Breast cancer classification

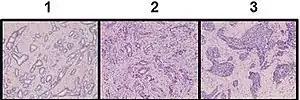
Tubule formation score in the Nottingham system

This parameter assesses what percent of the tumor forms normal duct structures. In cancer, there is a breakdown of the mechanisms that cells use to attach to each other and communicate with each other, to form tissues such as ducts, so the tissue structures become less orderly.